Let's Rock

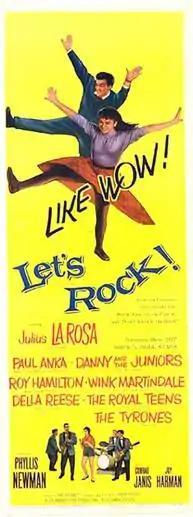

Let's Rock (known as Keep It Cool in the United Kingdom) is a 1958 rock and roll film starring Julius LaRosa as a crooner attempting to fight off the rival music rock and roll, Phyllis Newman as his songwriting girlfriend who convinces him to adapt rather than fight and Conrad Janis as LaRosa's manager. The film, another rock-exploitation film aimed at the teenage drive-in crowd, was produced and directed by Harry Foster and also features performances from the Tyrones, Paul Anka, Wink Martindale, Roy Hamilton, Danny & the Juniors and the Royal Teens.